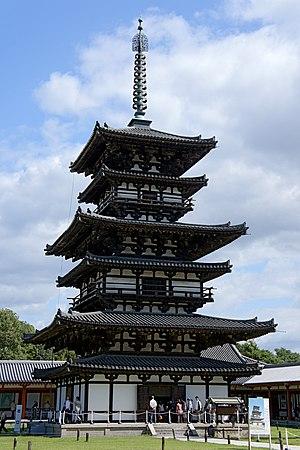
Le Yakushi-ji est un temple situé dans la partie sud-ouest de la ville de Nara. C'est le temple principal de la secte Hossô, la plus ancienne secte bouddhiste du Japon. Il est dédié au bouddha de la médecine : Yakushi Nyorai.
Un tō, parfois aussi appelé buttō ou tōba est la version japonaise de la pagode chinoise, elle-même interprétation du stūpa indien. Les pagodes sont typiquement bouddhistes et représentent une importante composante des complexes de temples bouddhistes japonais. Cependant, comme jusqu'à l'interdiction du mélange des kamis et des Bouddhas en 1868, un sanctuaire shinto était également un temple bouddhiste et réciproquement, il n'est pas rare d'en trouver aussi dans des sanctuaires. Itsukushima-jinja par exemple en possède un.
Le terme « trésor national » est utilisé au Japon depuis 1897 pour désigner les biens les plus précieux du patrimoine culturel du Japon bien que la définition et les critères aient changé depuis la création du terme. Les bâtiments des temples bouddhistes de cette liste ont été classés Trésors nationaux du Japon quand la loi pour la protection des biens culturels est entrée en vigueur le 9 juin 1951. Les pièces sont choisies par le ministère de l'Éducation, de la Culture, des Sports, des Sciences et de la Technologie sur le fondement de leur « valeur artistique ou historique particulièrement élevée ». Cette liste présente 152 entrées de bâtiments de temples Trésors nationaux de la fin du VIIᵉ siècle classique au début de l'époque d'Edo moderne du XIXᵉ siècle. Le nombre d'édifices répertoriés dans cette liste est supérieur à 152, parce que, dans certains cas, des groupes de bâtiments liés entre eux sont réunis pour former une seule entrée. Les structures comprennent des bâtiments principaux tels que le kon-dō, le hon-dō, le butsuden, des pagodes, des portes, un beffroi, des couloirs et d'autres bâtiments et édifices qui font partie d'un temple bouddhiste.
En architecture japonaise, un mokoshi, littéralement « étage jupe », est un toit à pente recourbée décoratif entourant un bâtiment sous le véritable toit. Comme il ne correspond à aucune division interne, le mokoshi donne l'impression qu'il y a plus de niveaux qu'il n'y en a en réalité. Il mesure d'ordinaire un ken de profondeur et se trouve généralement dans les temples bouddhistes et les tō. Le mokoshi couvre normalement un hisashi, une aile à paroi entourant un bâtiment sur un ou plusieurs côtés, mais peut être attaché directement au noyau de la structure, auquel cas il n'y a pas de hisashi. Le matériau de couverture du mokoshi peut être identique ou différent que celui du toit principal.
L'art japonais date des premières traces découvertes au Japon, dans les environs du Xᵉ millénaire av. J.-C., jusqu'à nos jours.